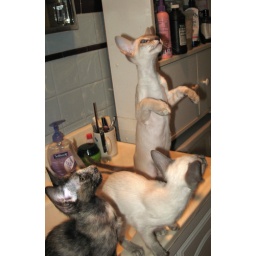
Blue-lynx boy standing up, tortie smoke (Longhair- Ajna's daughter and the only Oriental in the lot) on right.